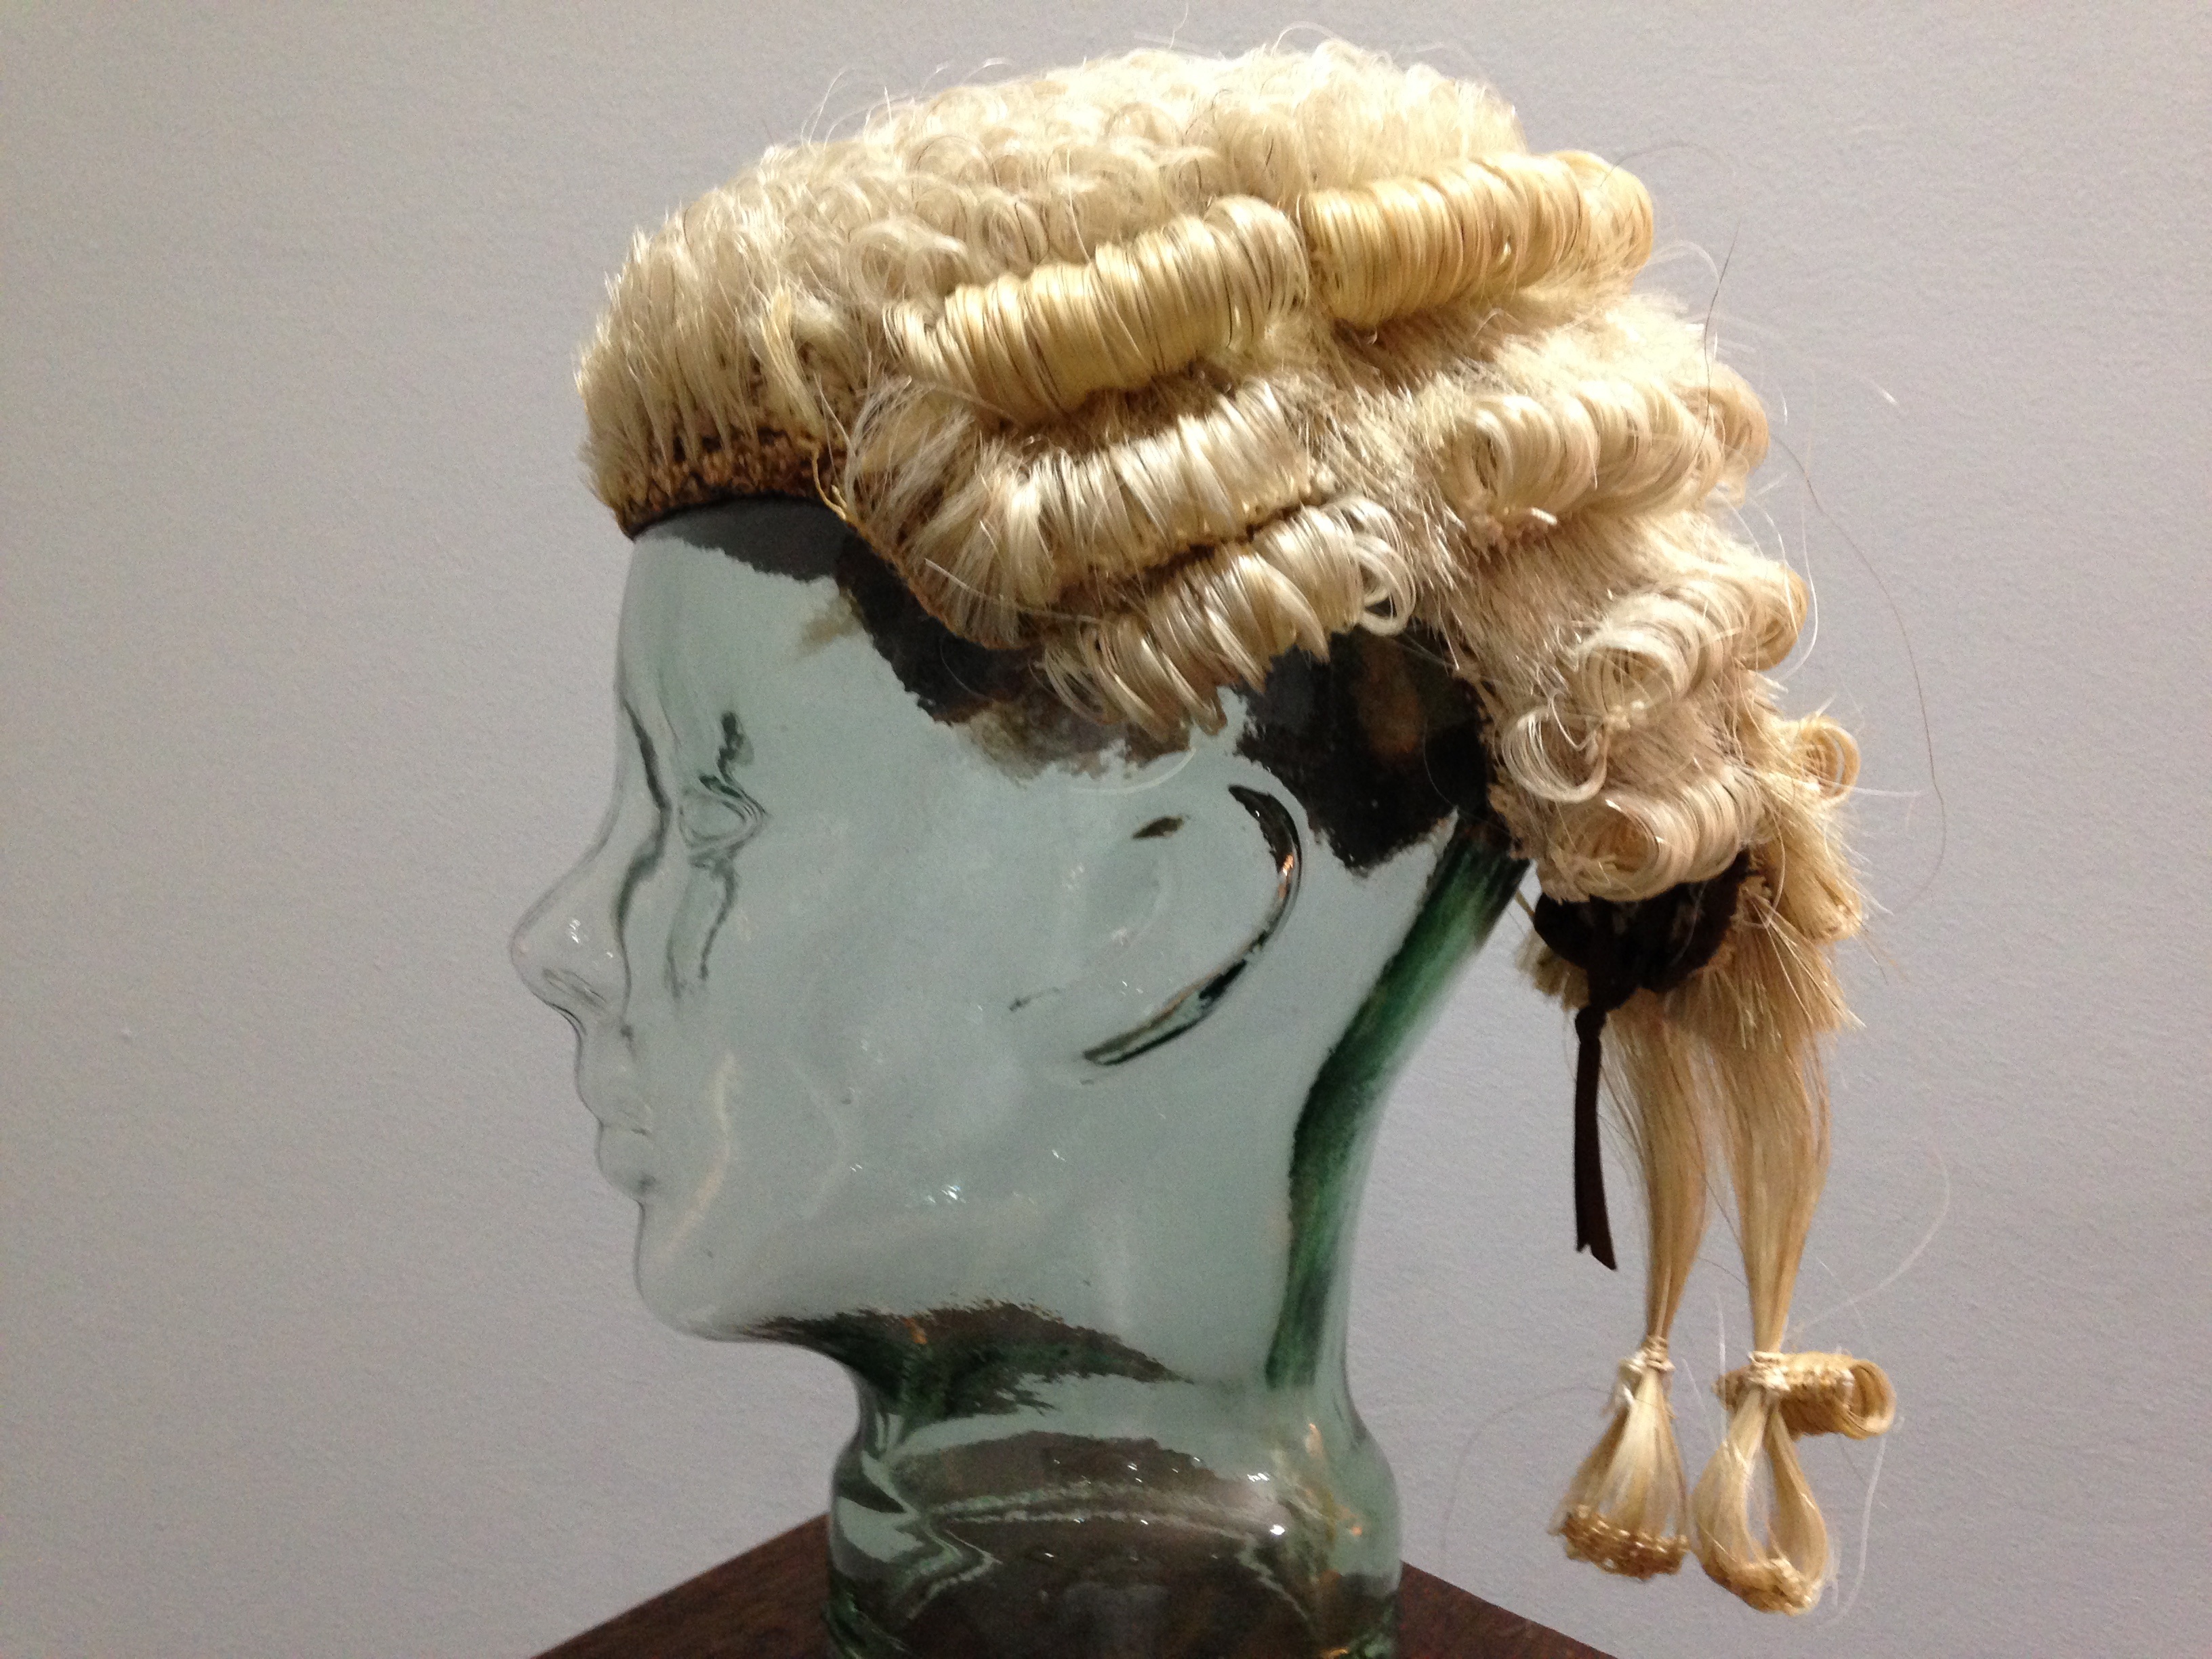
hair, fur, clothing, hairstyle, sculpture, art, justice, head, legal, wig, fashion accessory, lawyer's, head piece